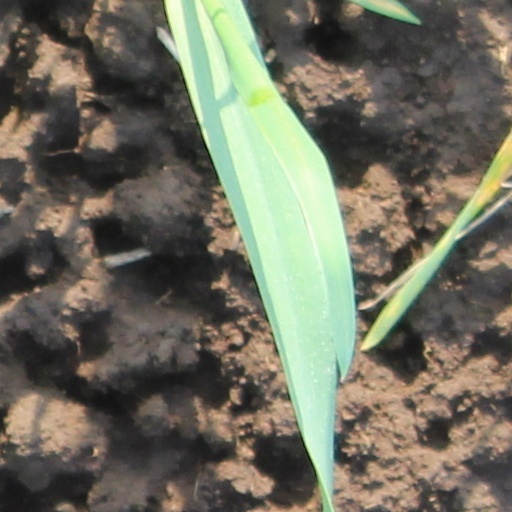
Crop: wheat